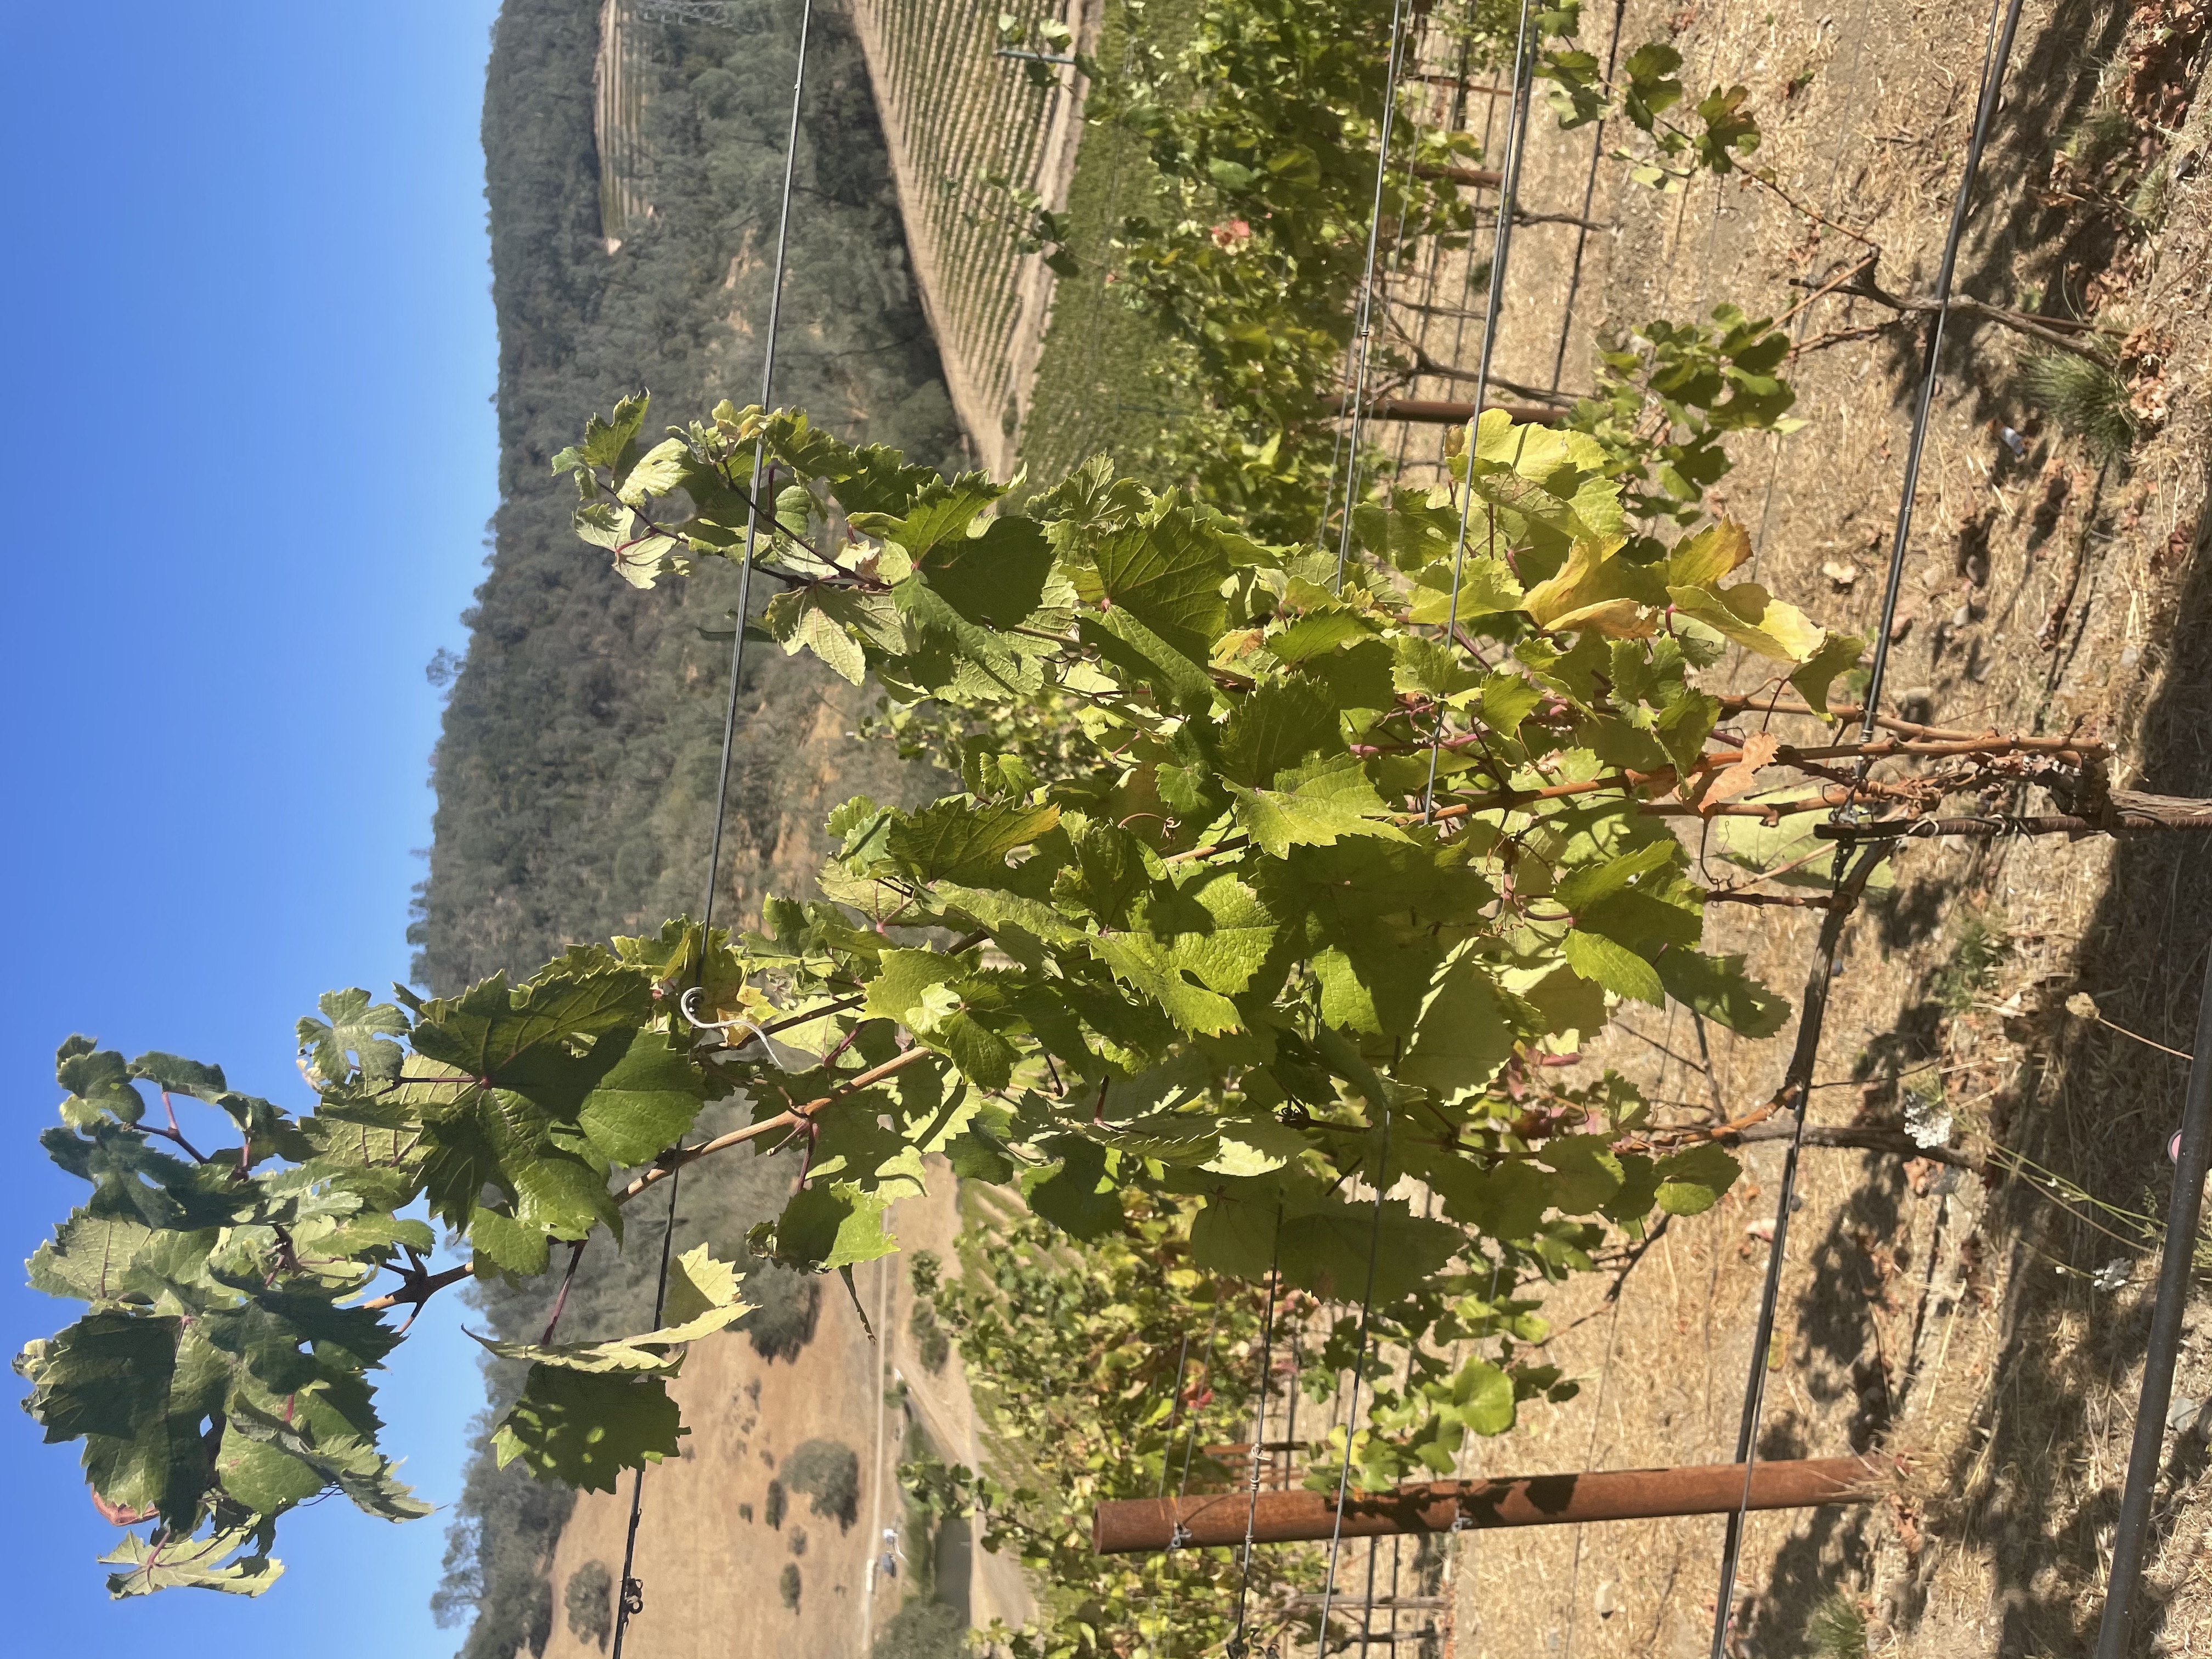
Label: No Virus